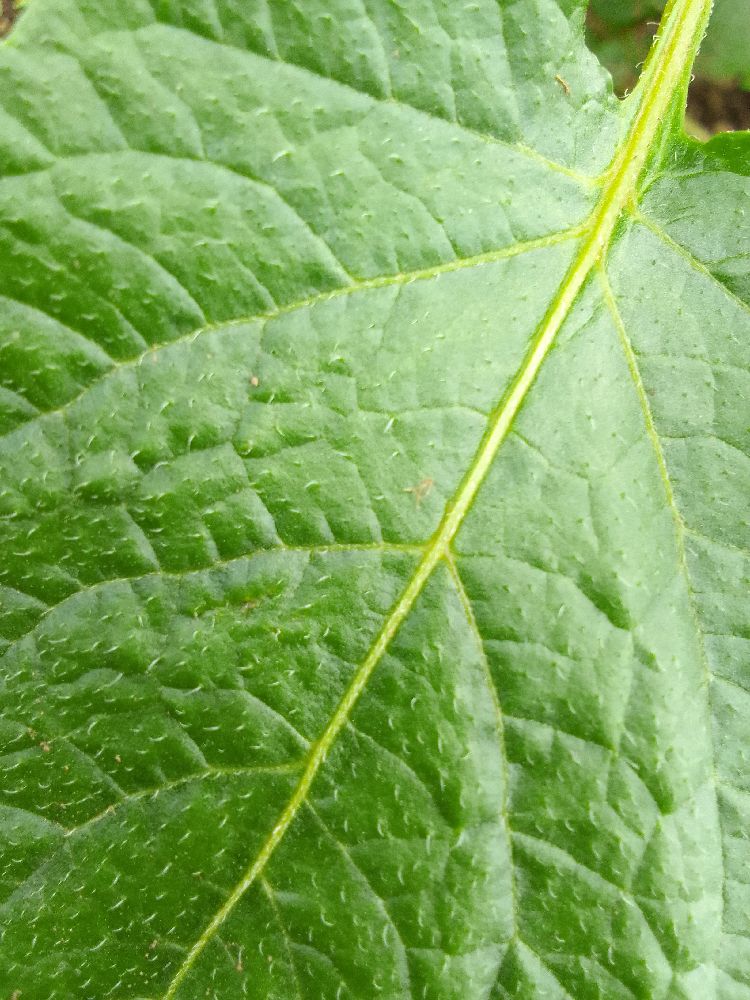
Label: Healthy